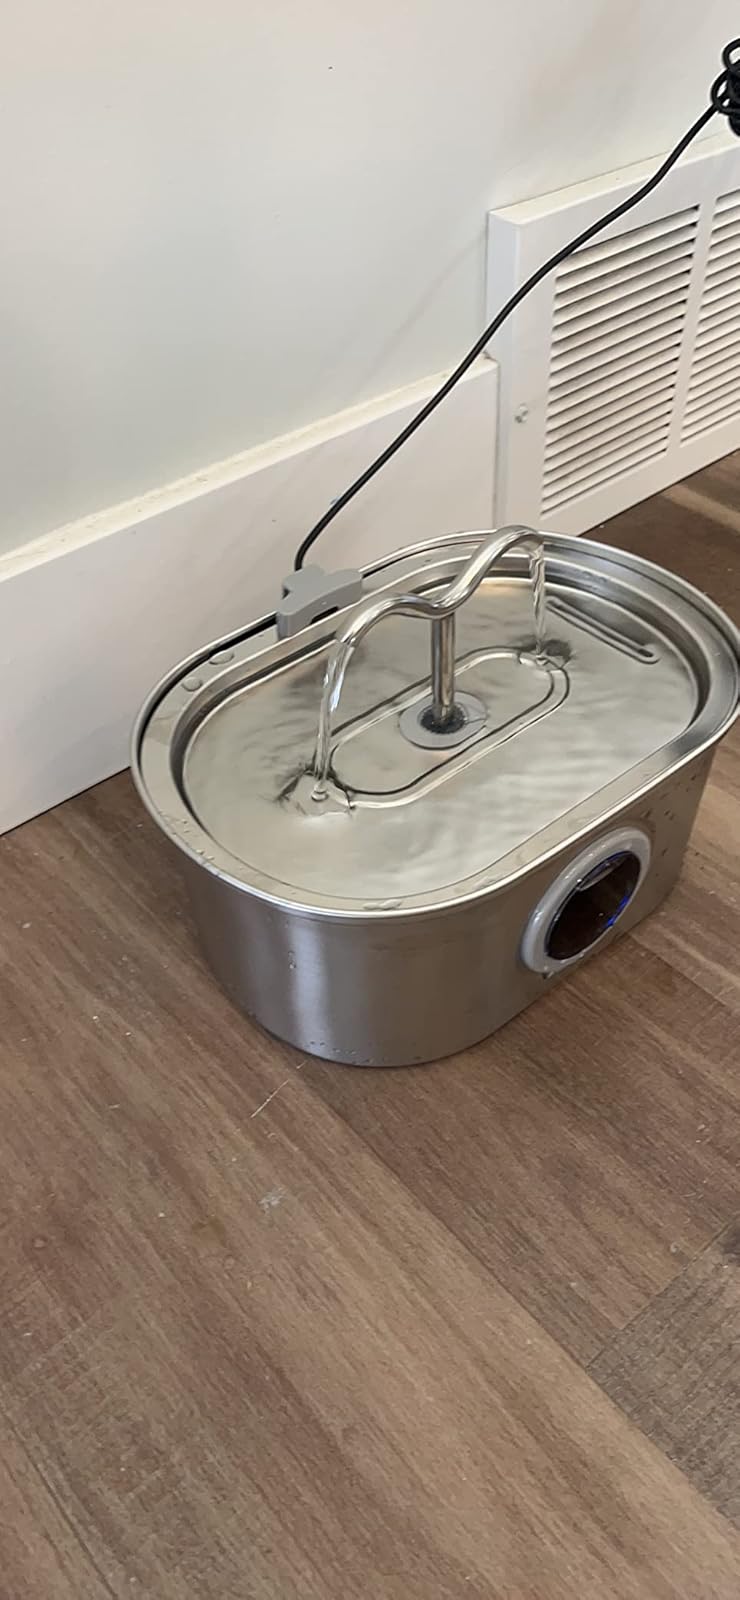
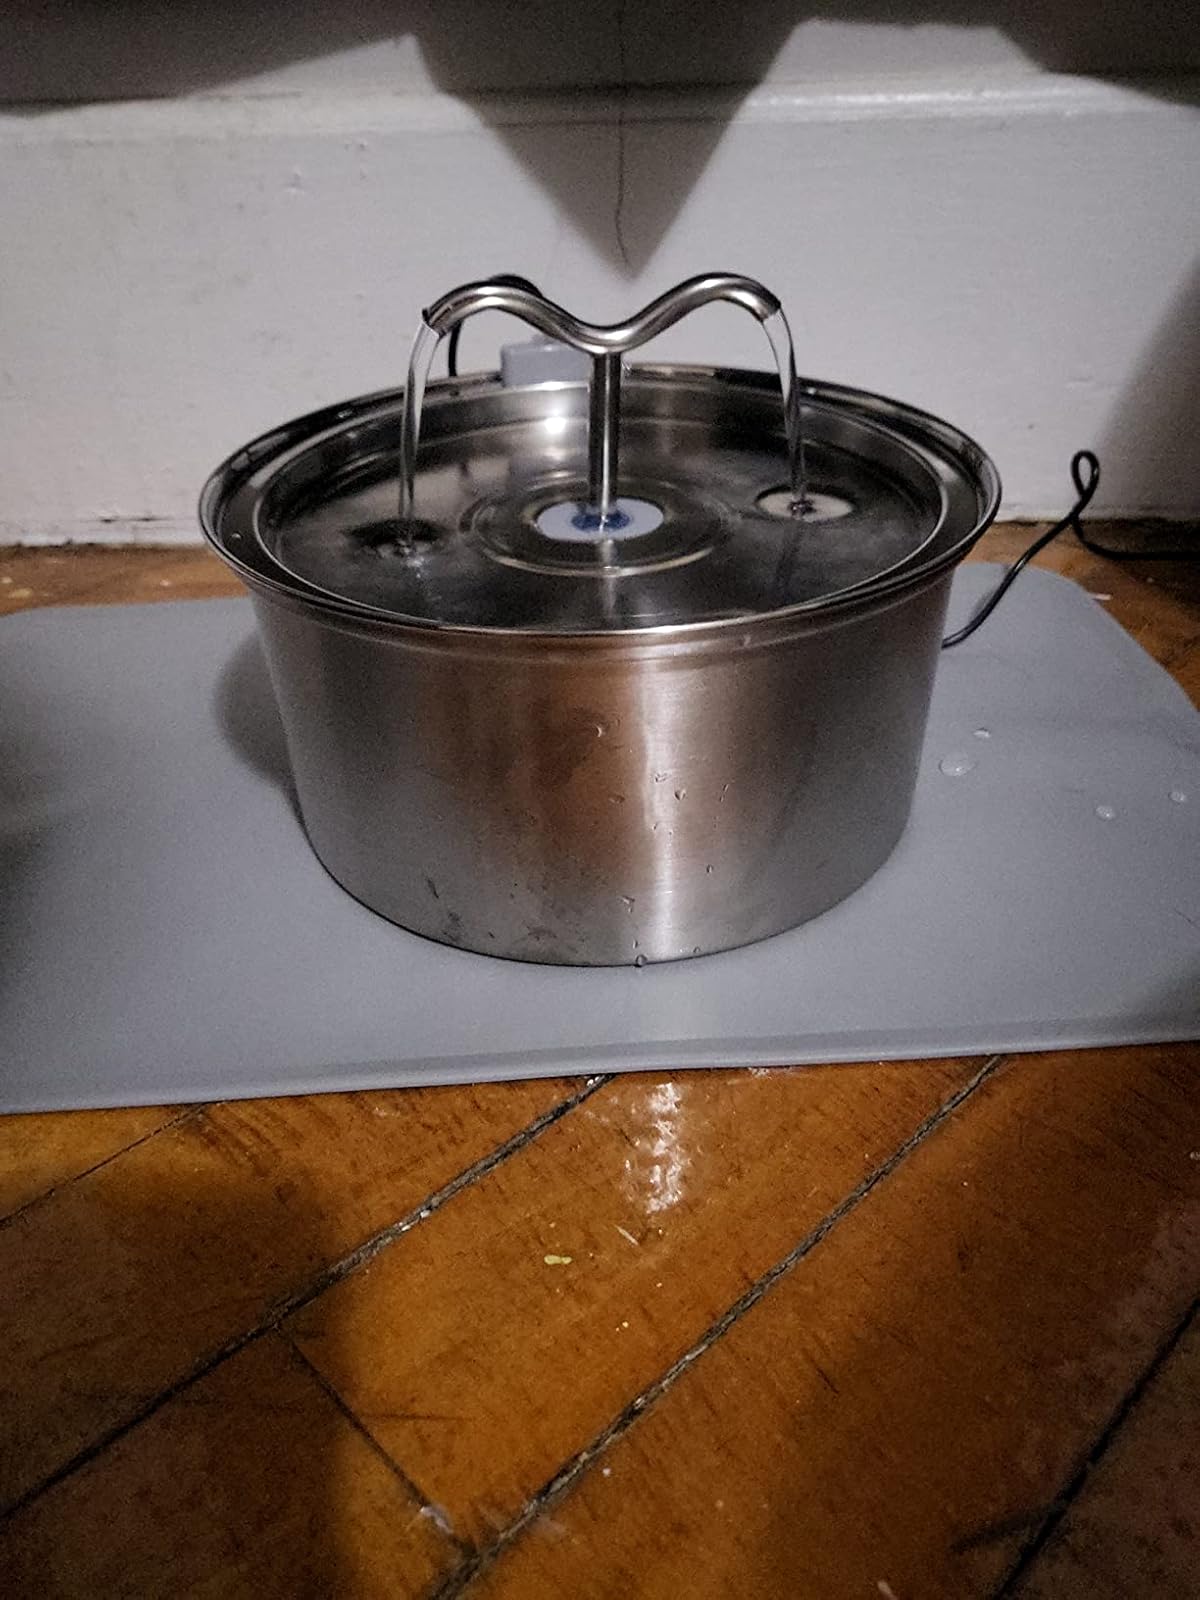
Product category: items_bowl
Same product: no